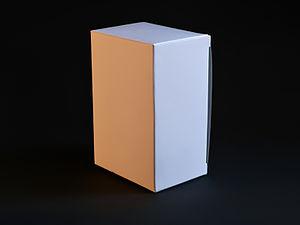
boîte en carton blanc éclairée par des lumières de température de couleur différente
La température de couleur caractérise une source de lumière par comparaison à un matériau idéal émettant de la lumière uniquement par l'effet de la chaleur.
Un couple de couleurs complémentaires est un couple de couleurs qui, mélangées, annulent la perception de couleur, produisant un gris neutre.